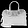
Label: Bag